Susanne Losch

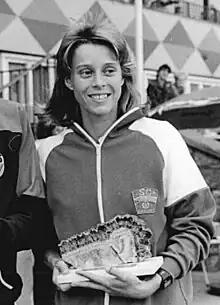
Losch in 1989

Susanne Losch (born 12 February 1966) is a German hurdler. She competed in the women's 400 metres hurdles at the 1988 Summer Olympics.